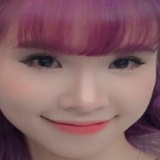
ca sĩ Khởi My